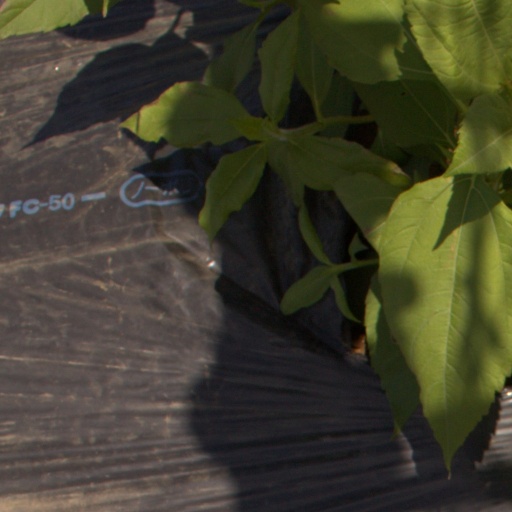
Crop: Jerusalem artichoke